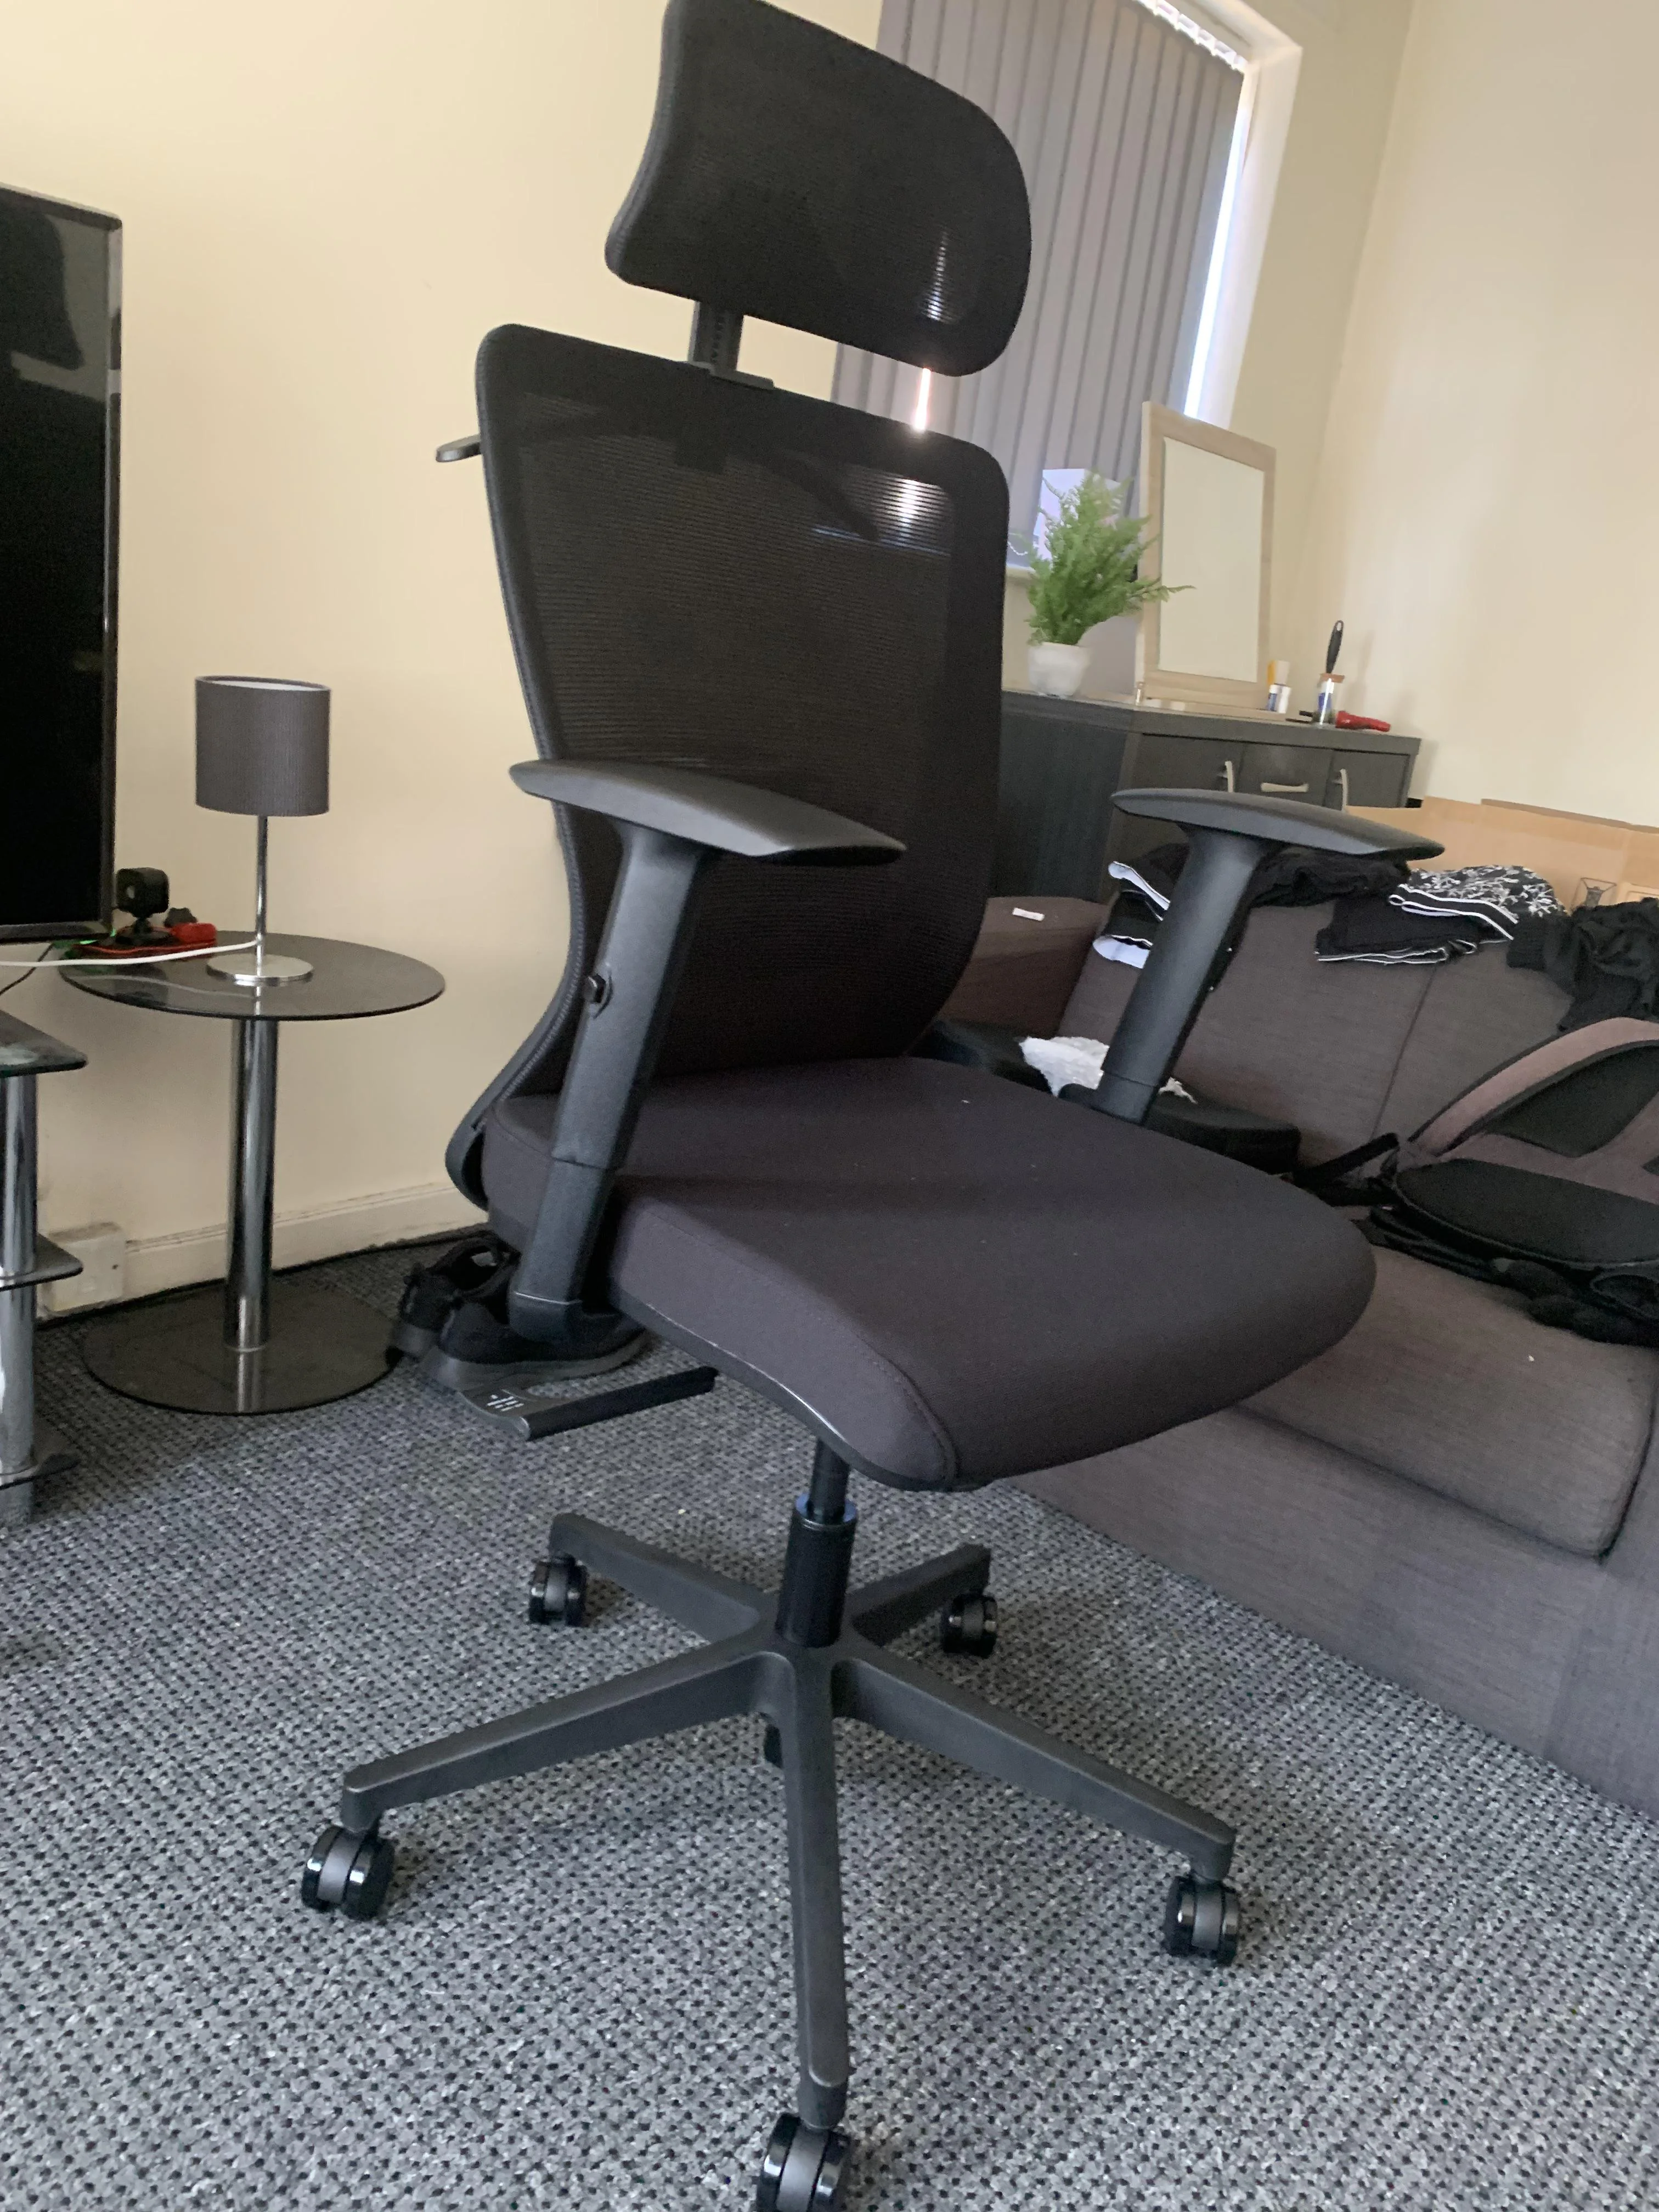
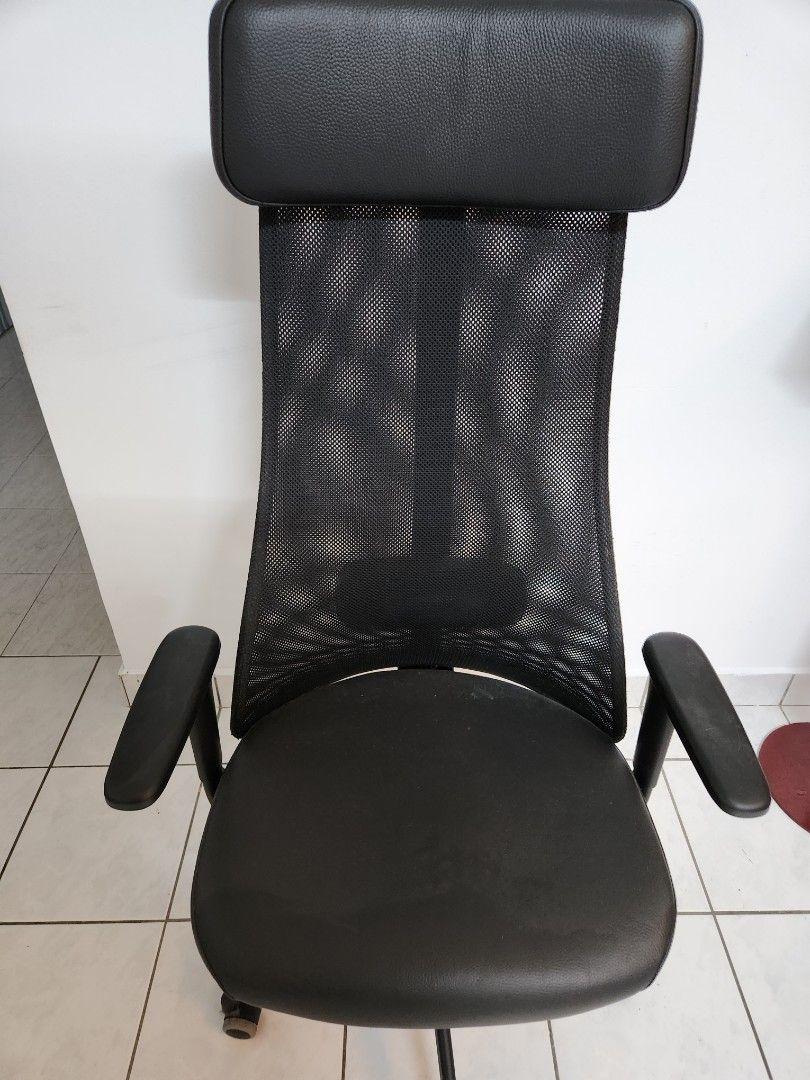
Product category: items_chair
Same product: no